Maia Kobabe

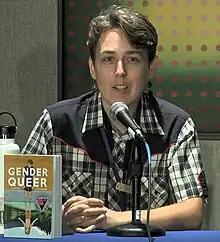
Kobabe at Small Press Expo 2023

Maia Kobabe (born 1989) is an American cartoonist and author who wrote the memoir "Gender Queer: A Memoir" (2019).